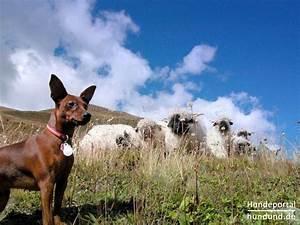
dog